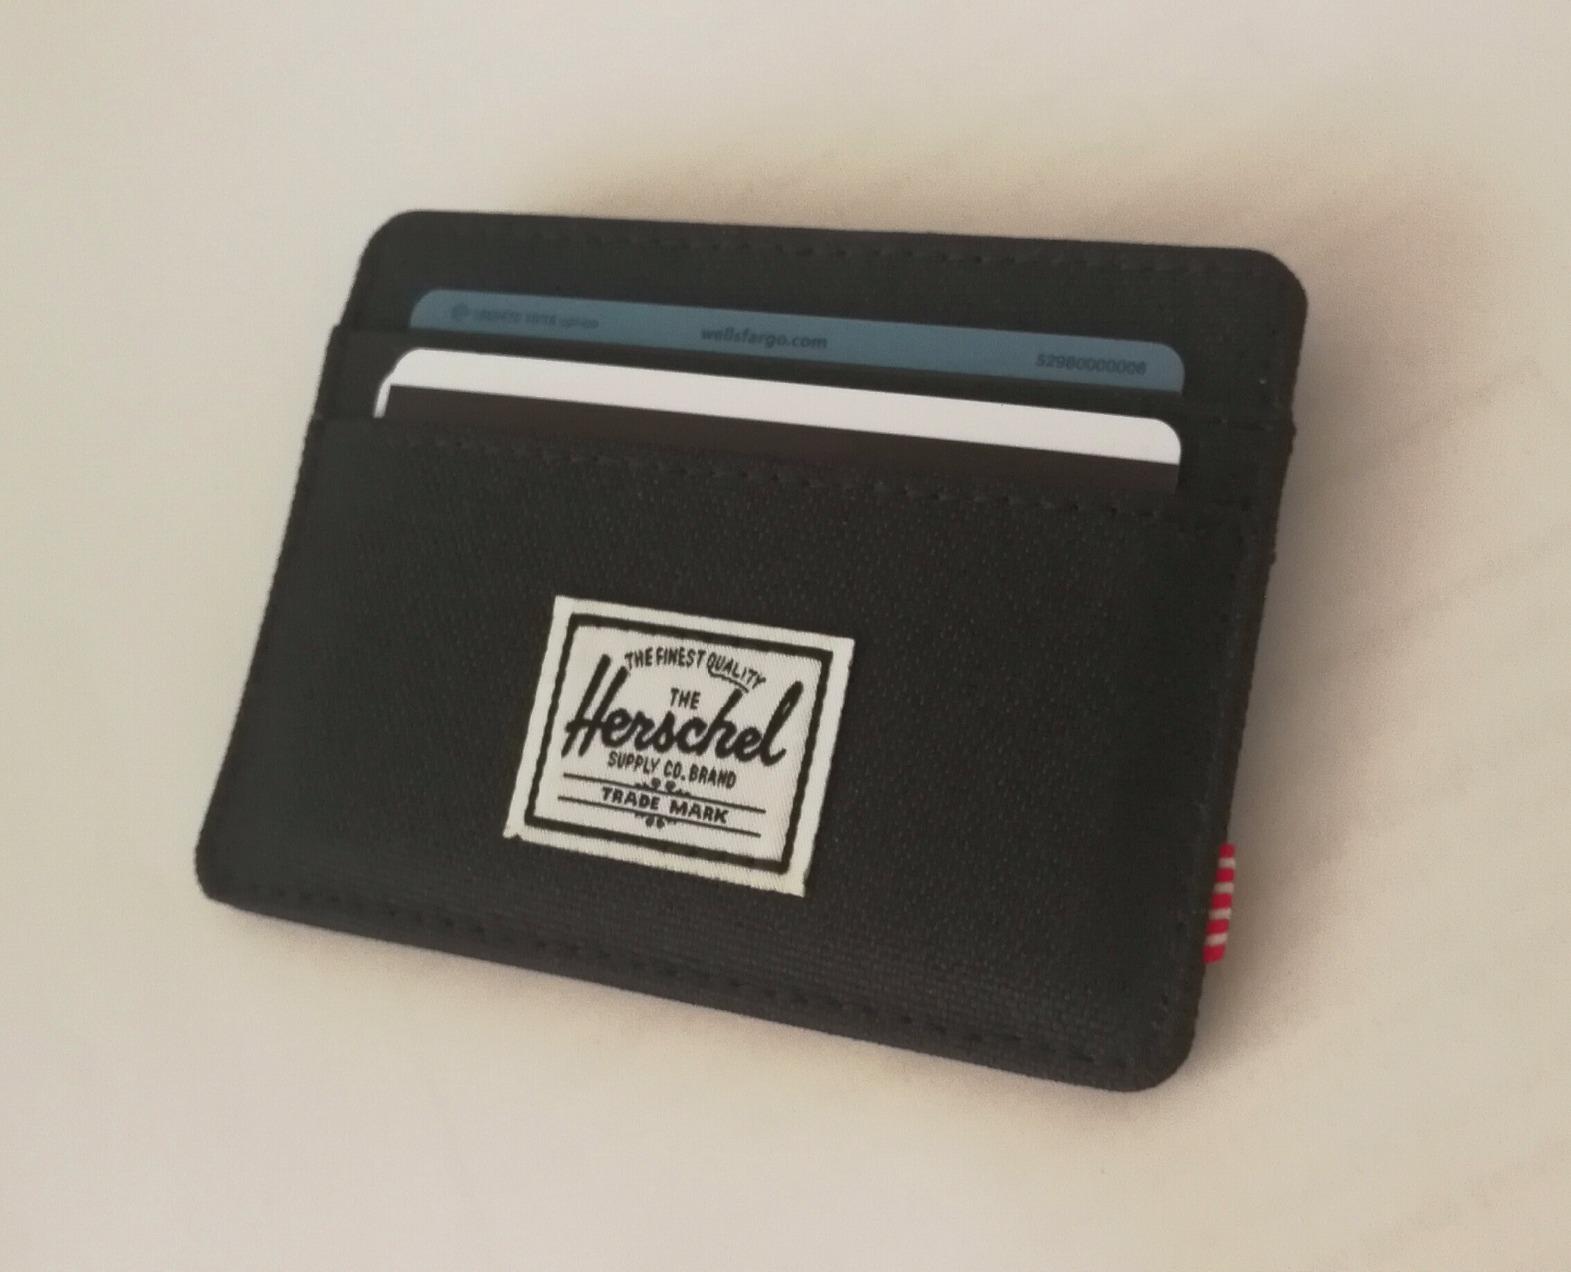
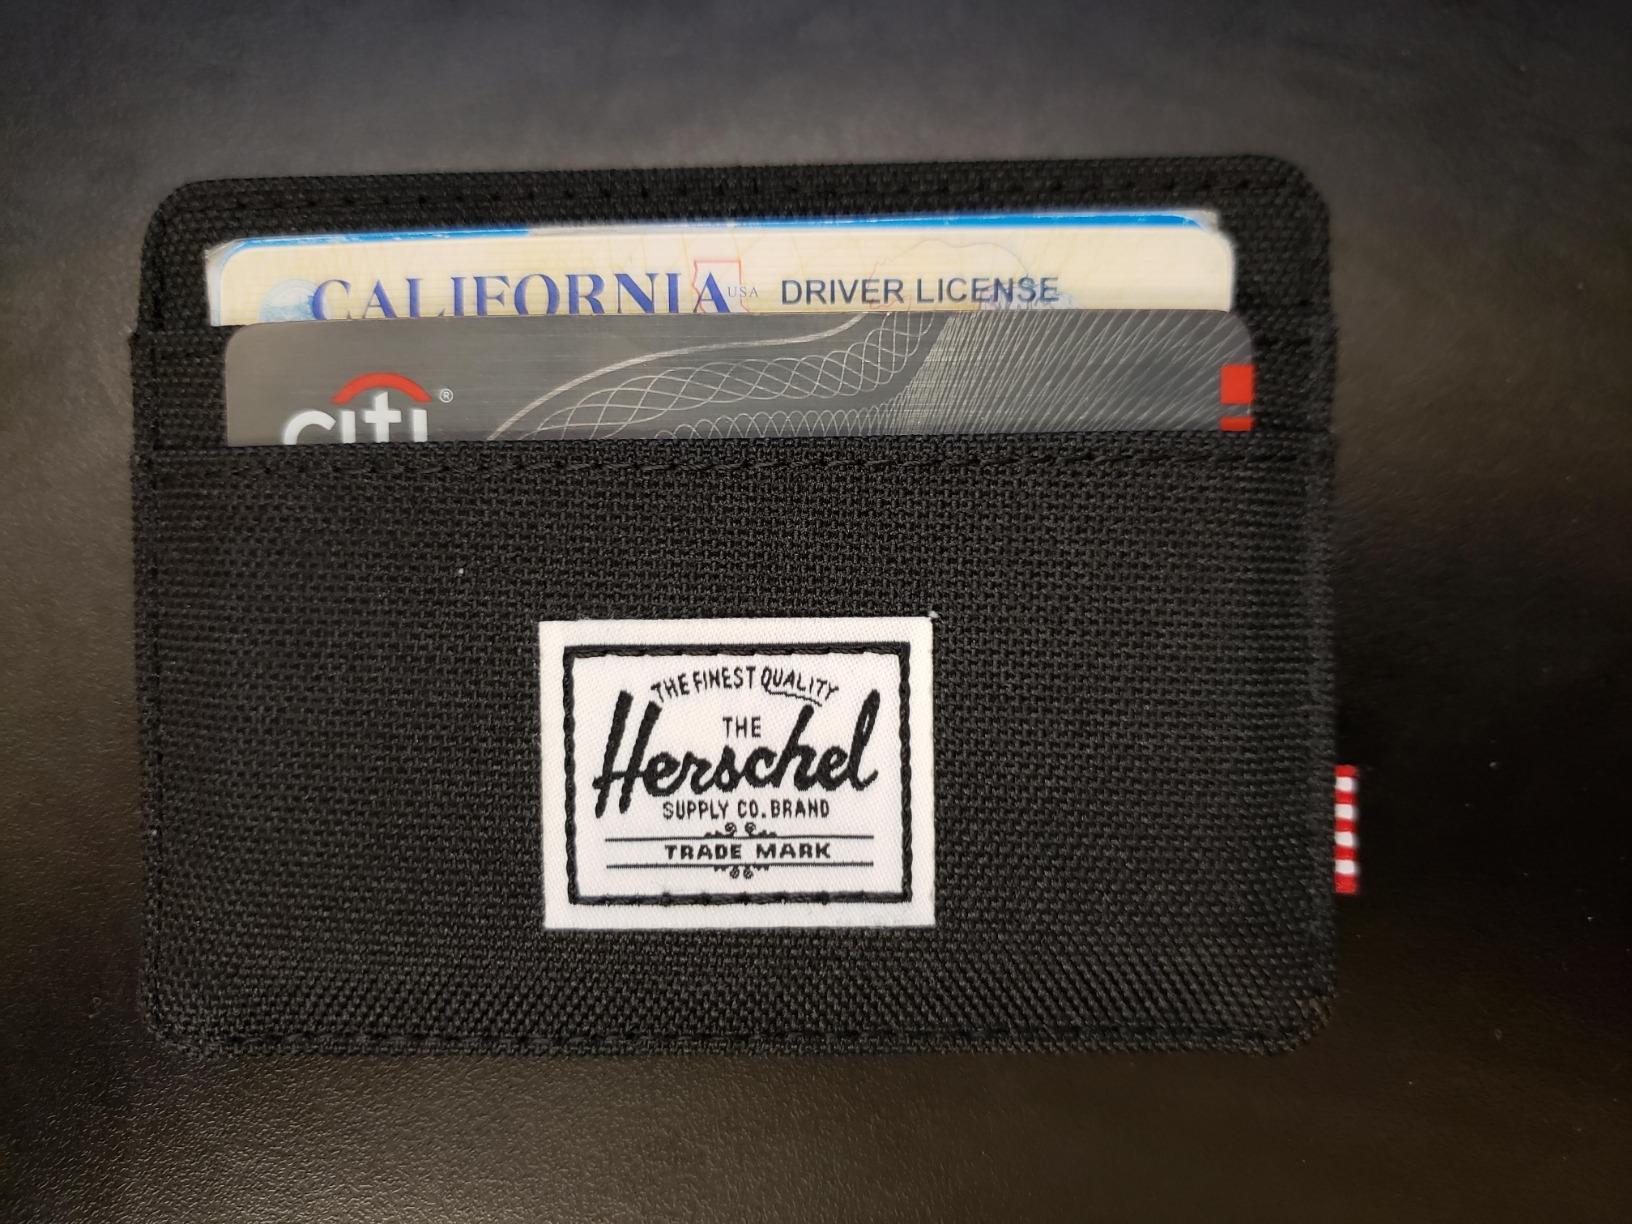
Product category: accessories_wallet
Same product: yes